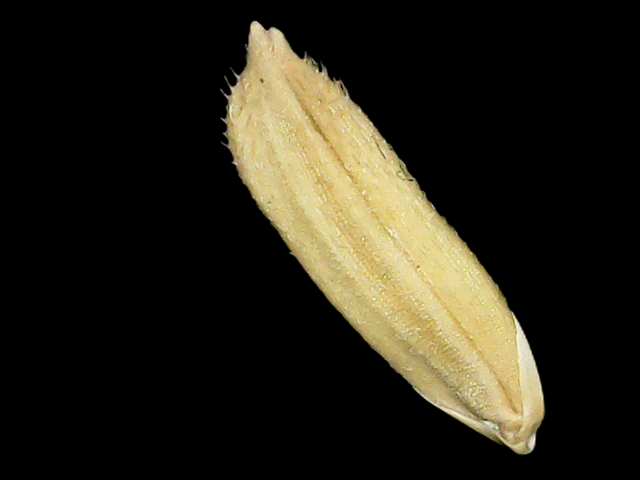
Rice variety: Bd30